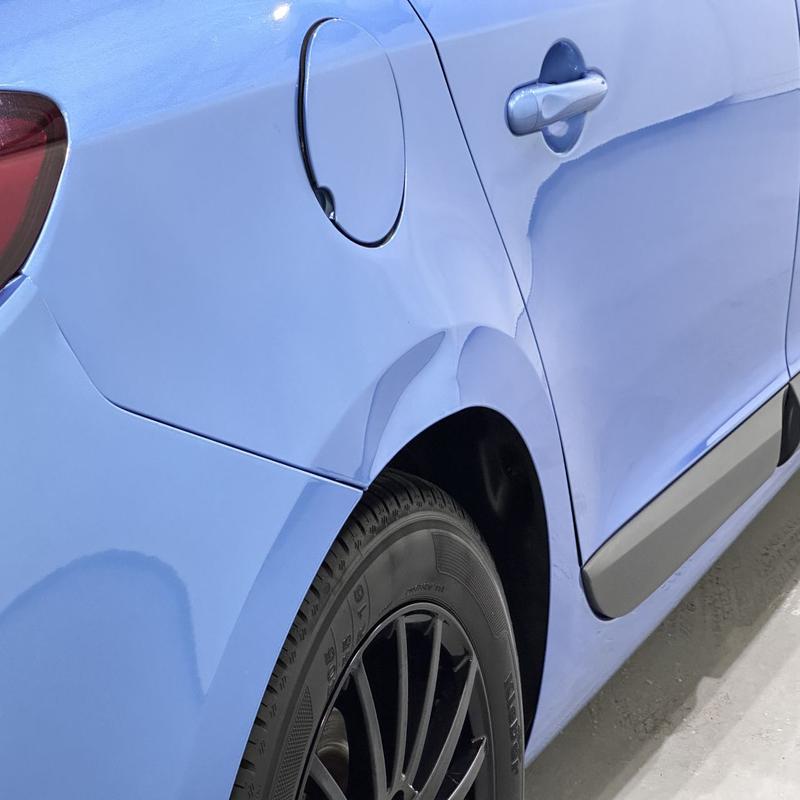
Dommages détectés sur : aile arrière droite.
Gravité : mineur